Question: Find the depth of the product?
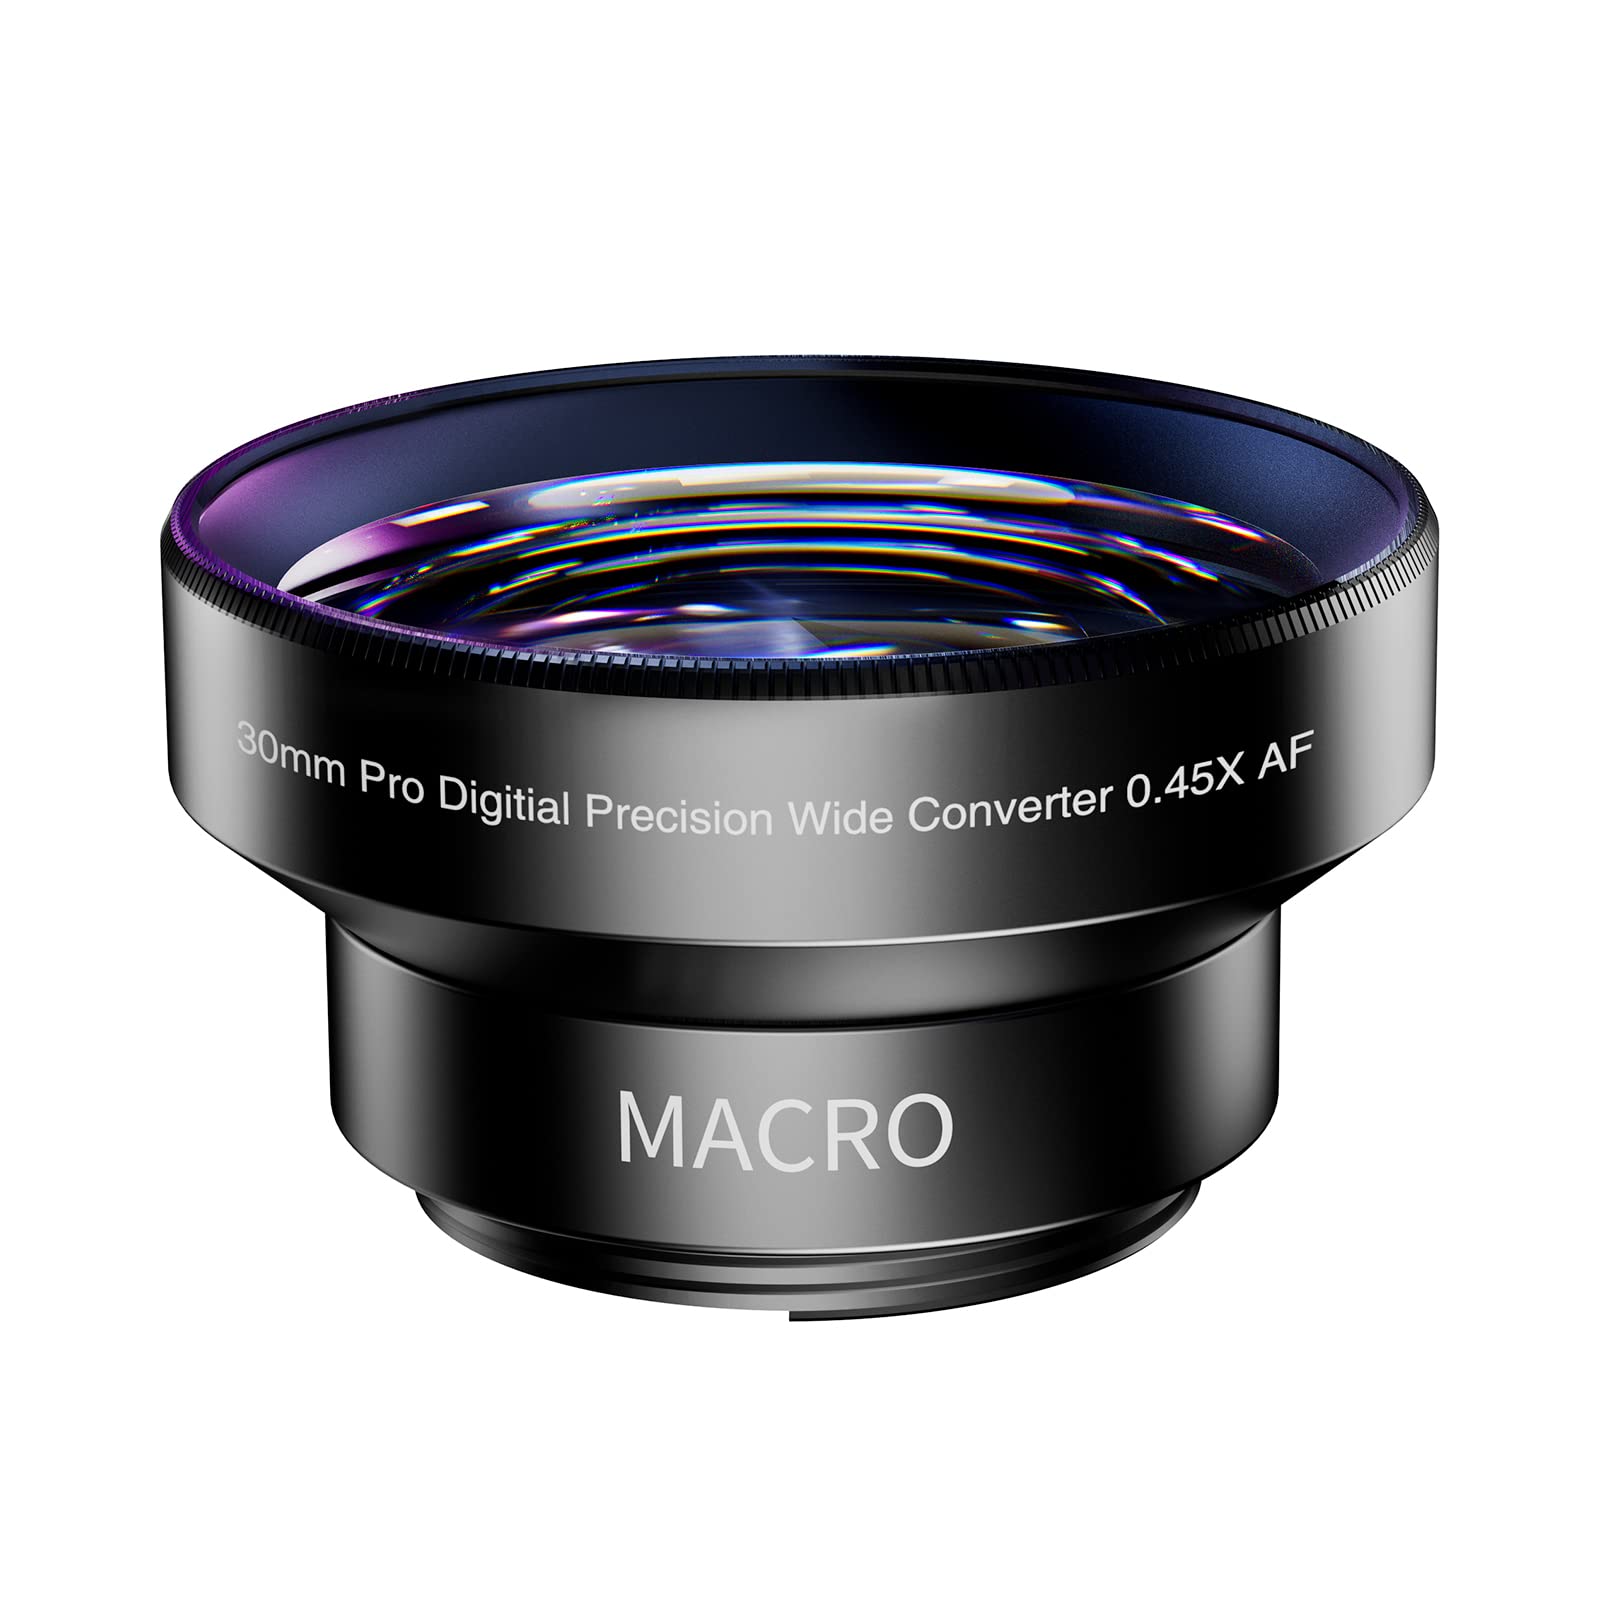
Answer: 30.0 millimetre